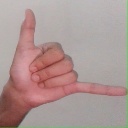
अक्षर: द